Greta Marturano

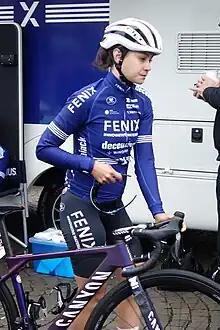

Greta Marturano (born 14 June 1998) is an Italian professional racing cyclist who currently rides for UCI Women's WorldTeam .